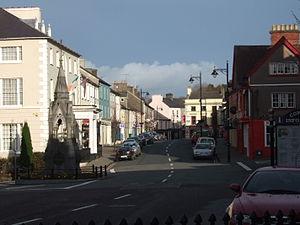
Lismore, est une ville de la province de Munster, en Irlande.